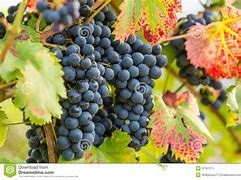
Label: grape